Lake Cerrillos

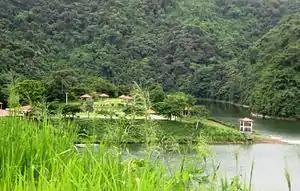
Cerrillos Park, located north of the lake, showing the "Atracadero" area

Two recreational areas were built as part of the dam development. The area north of the lake is the Cerrillos State Forest and includes Cerrillos Park, an active park with two ramps that may be used to launch boats, kayaks, canoes etc. There are also a few nature trails. Open-air kiosks with barbecue facilities intended for picnicking and socializing are also part of the park. There are five recreational areas at Cerrillos Park: Campo de Recreo, El Atracadero, Bella Mirada, El Mirador, and Alto Balcón. This area was designated as the Cerrillos State Forest under an Executive Order and it consists of more than 200 "cuerdas" (about 195 acres) of land. Various Games and competitions have taken place in this north area.